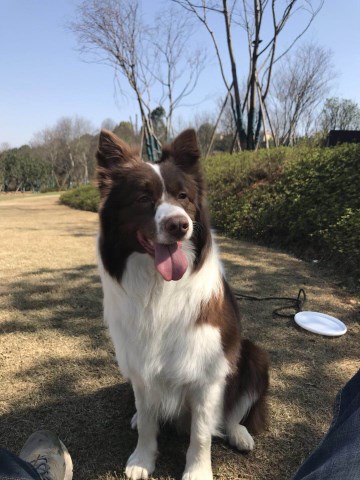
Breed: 2594-n000109-Border_collie